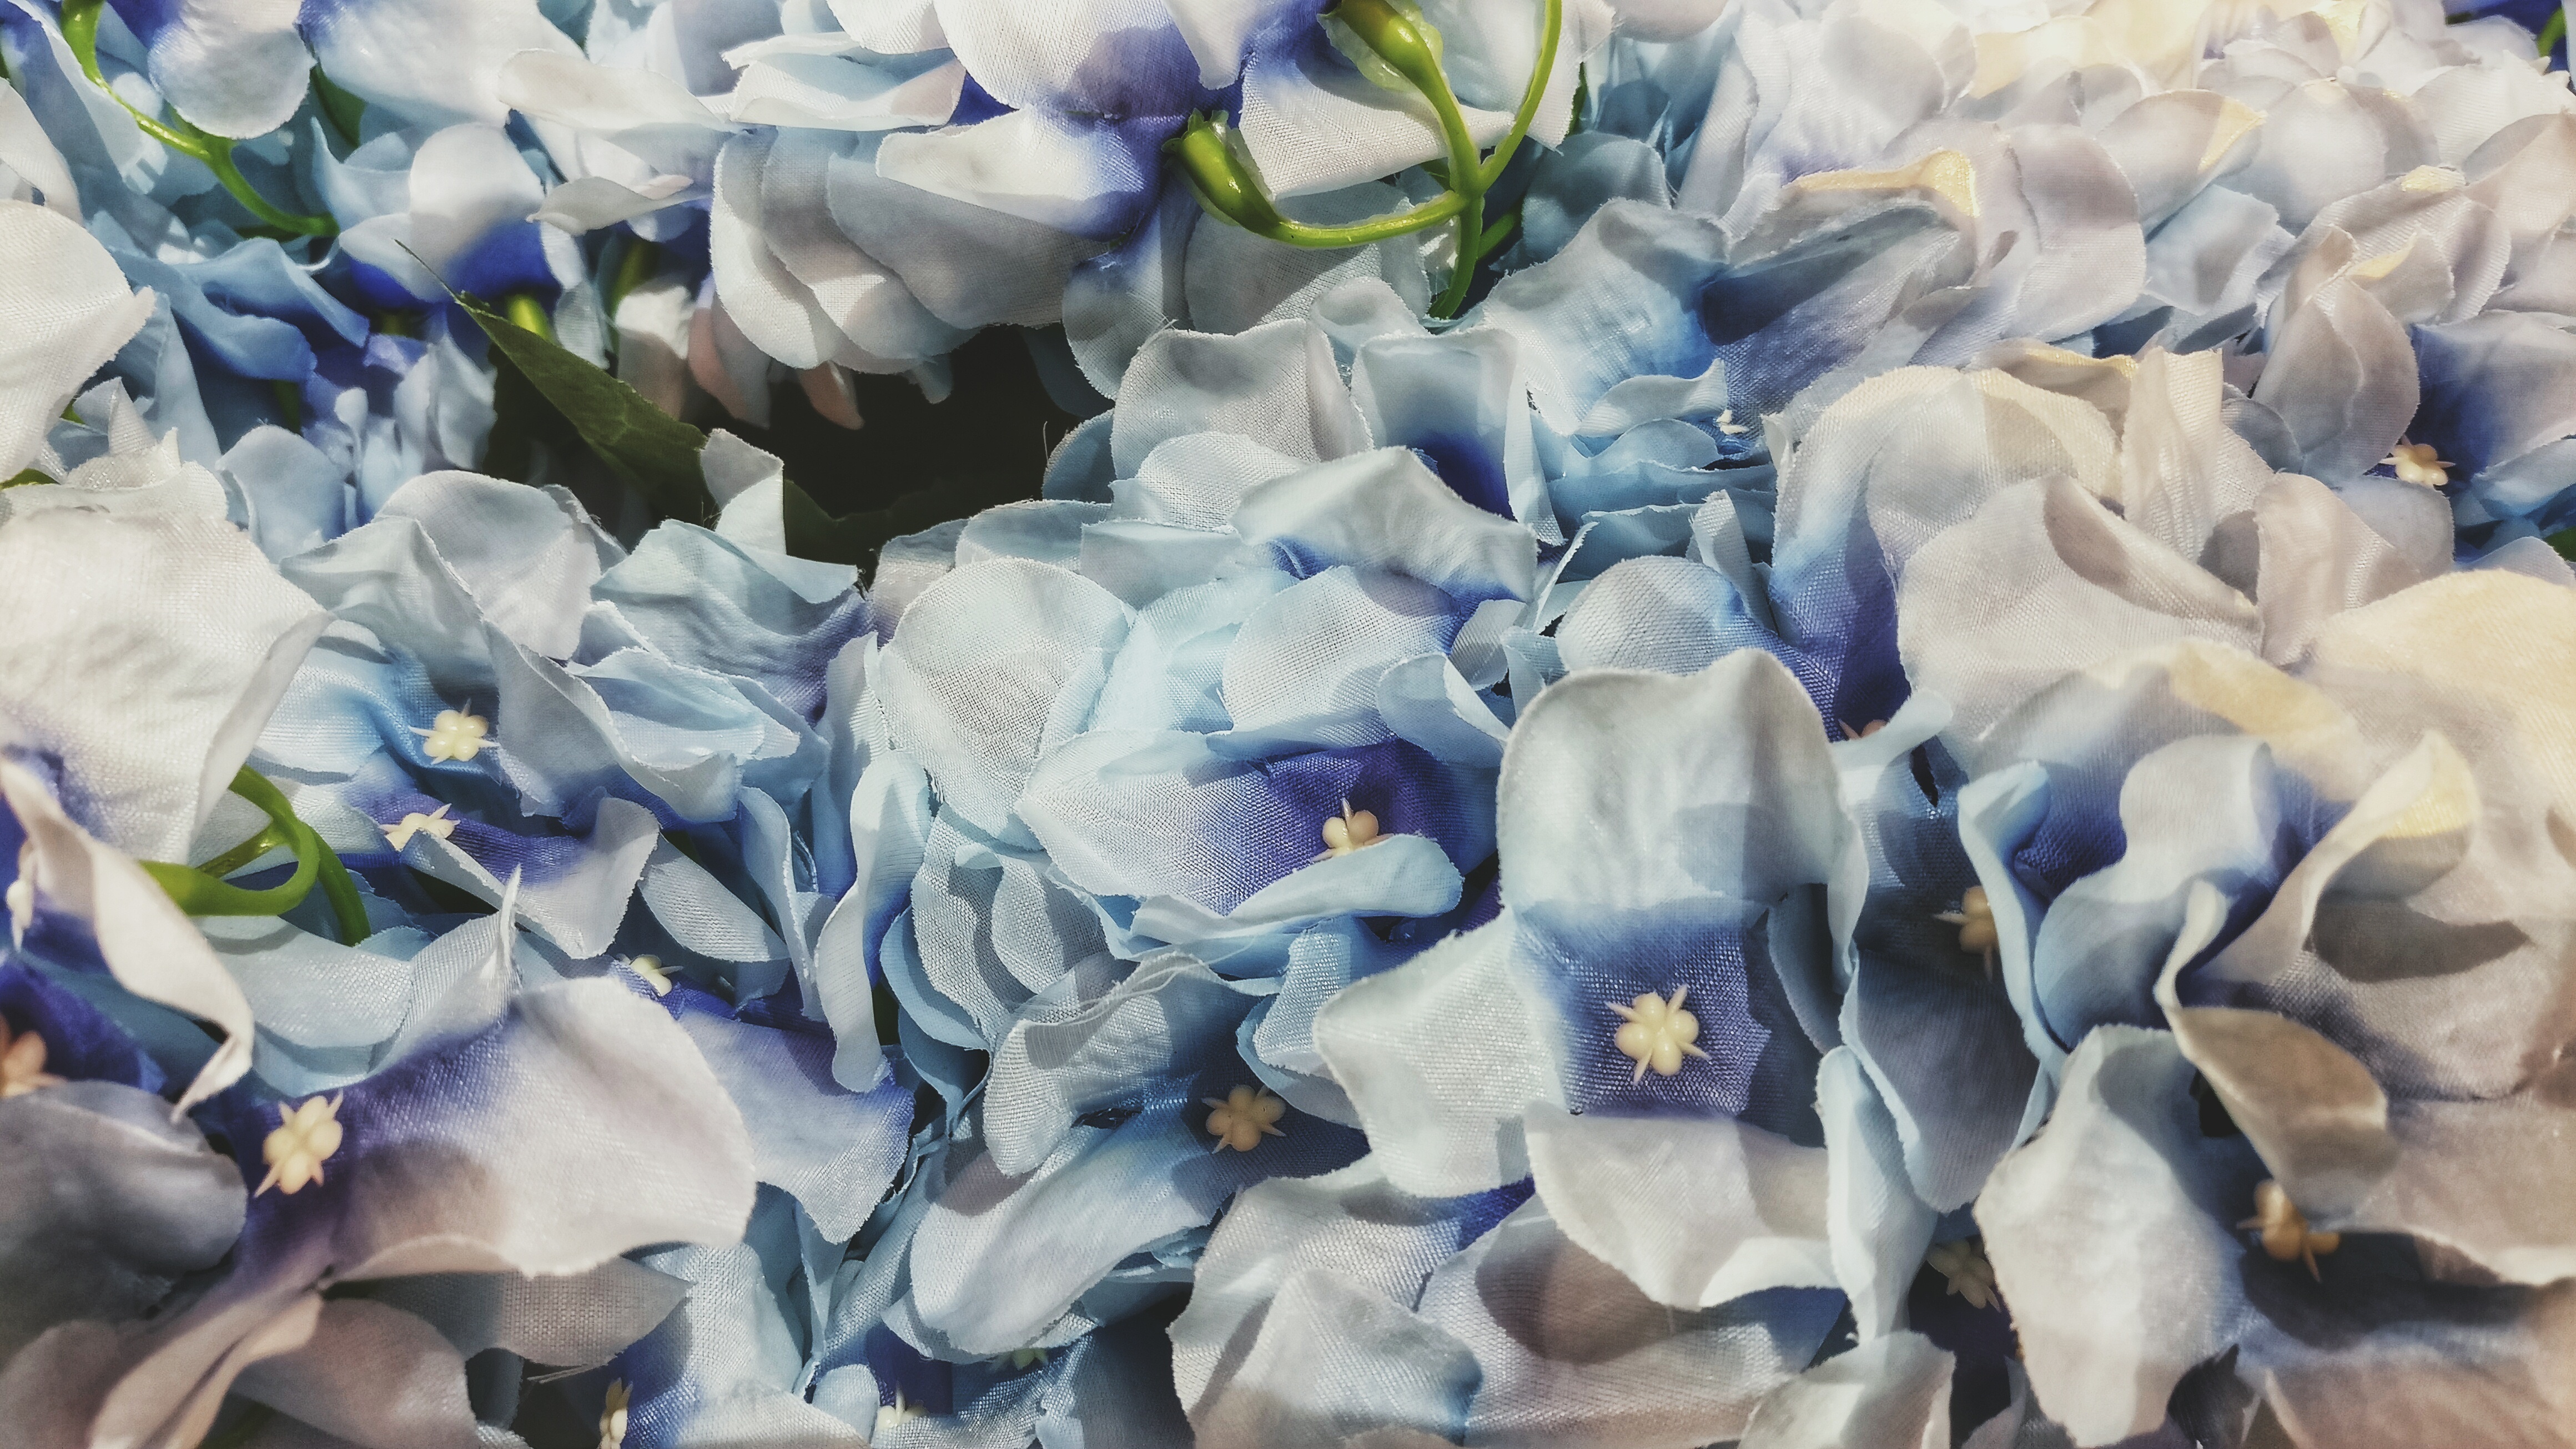
plant, flower, petal, spring, blue, flora, flowering plant, flower bouquet, land plant